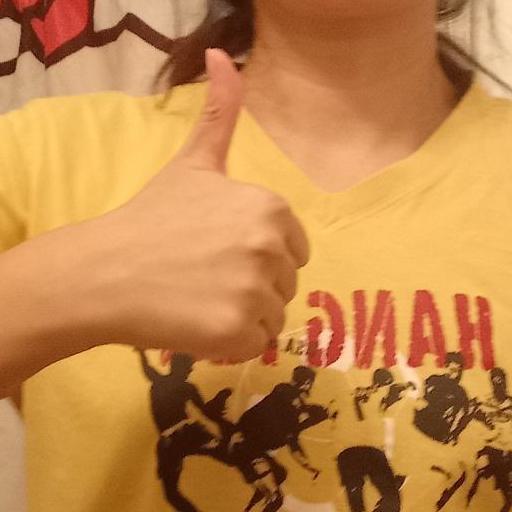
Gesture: like